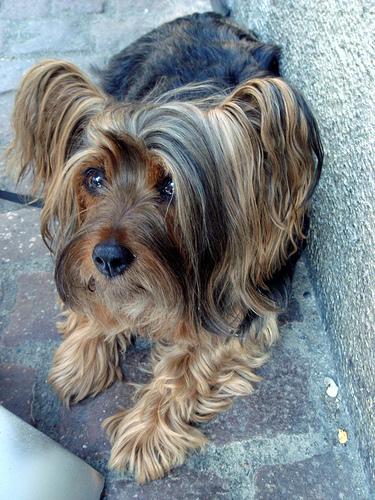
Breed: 231-n000081-silky_terrier